Costume designer

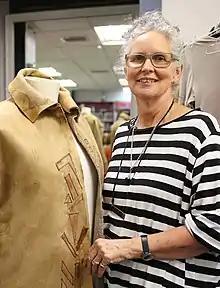
Elizabeth Whiting, costume designer for New Zealand Opera (2016)

A costume designer is a person who designs costumes for a film, stage production or television show. The role of the costume designer is to create the characters' outfits or costumes and balance the scenes with texture and colour, etc. The costume designer works alongside the director, scenic, lighting designer, sound designer, and other creative personnel. The costume designer may also collaborate with a hair stylist, wig master, or makeup artist. In European theatre, the role is different, as the theatre designer usually designs both costume and scenic elements.